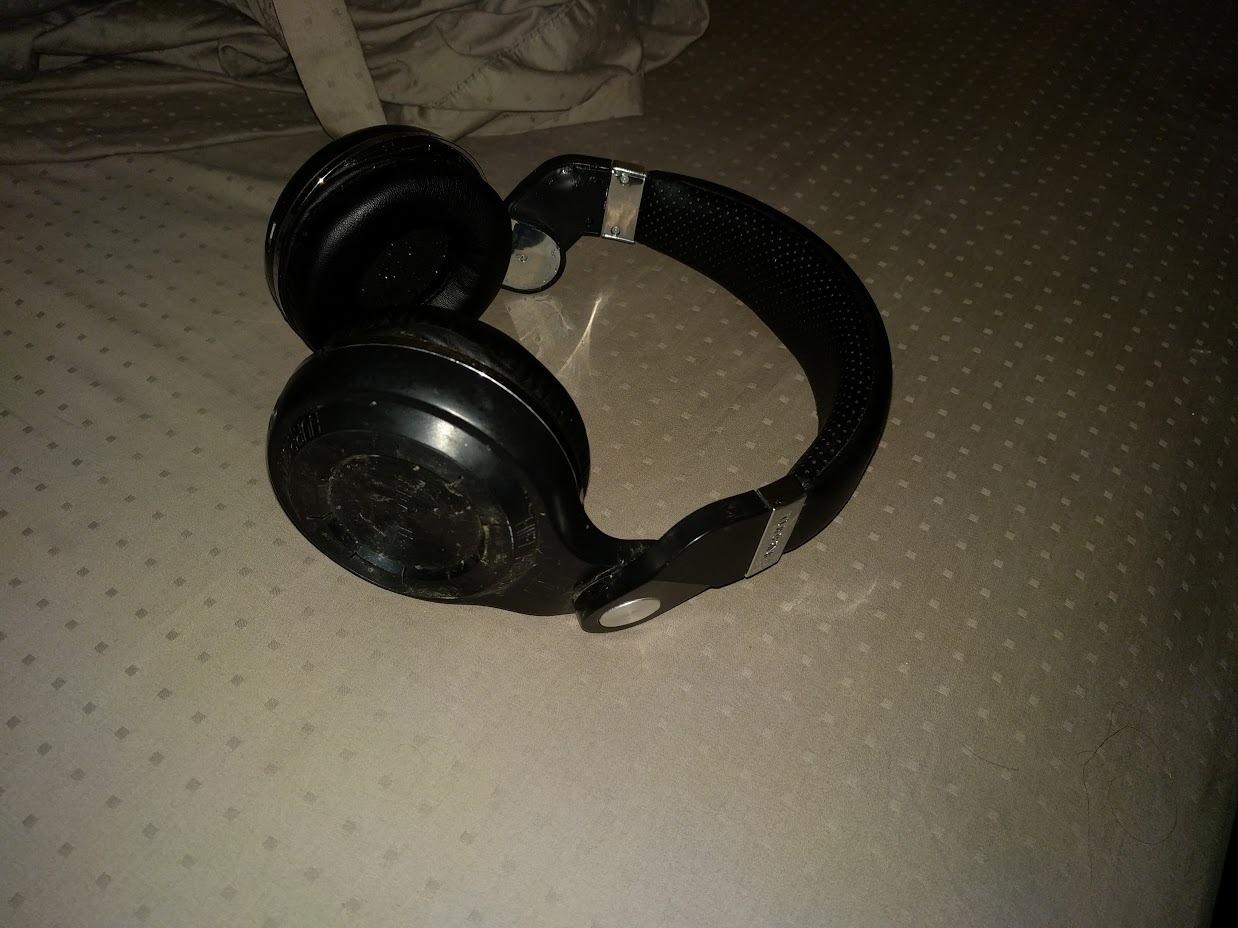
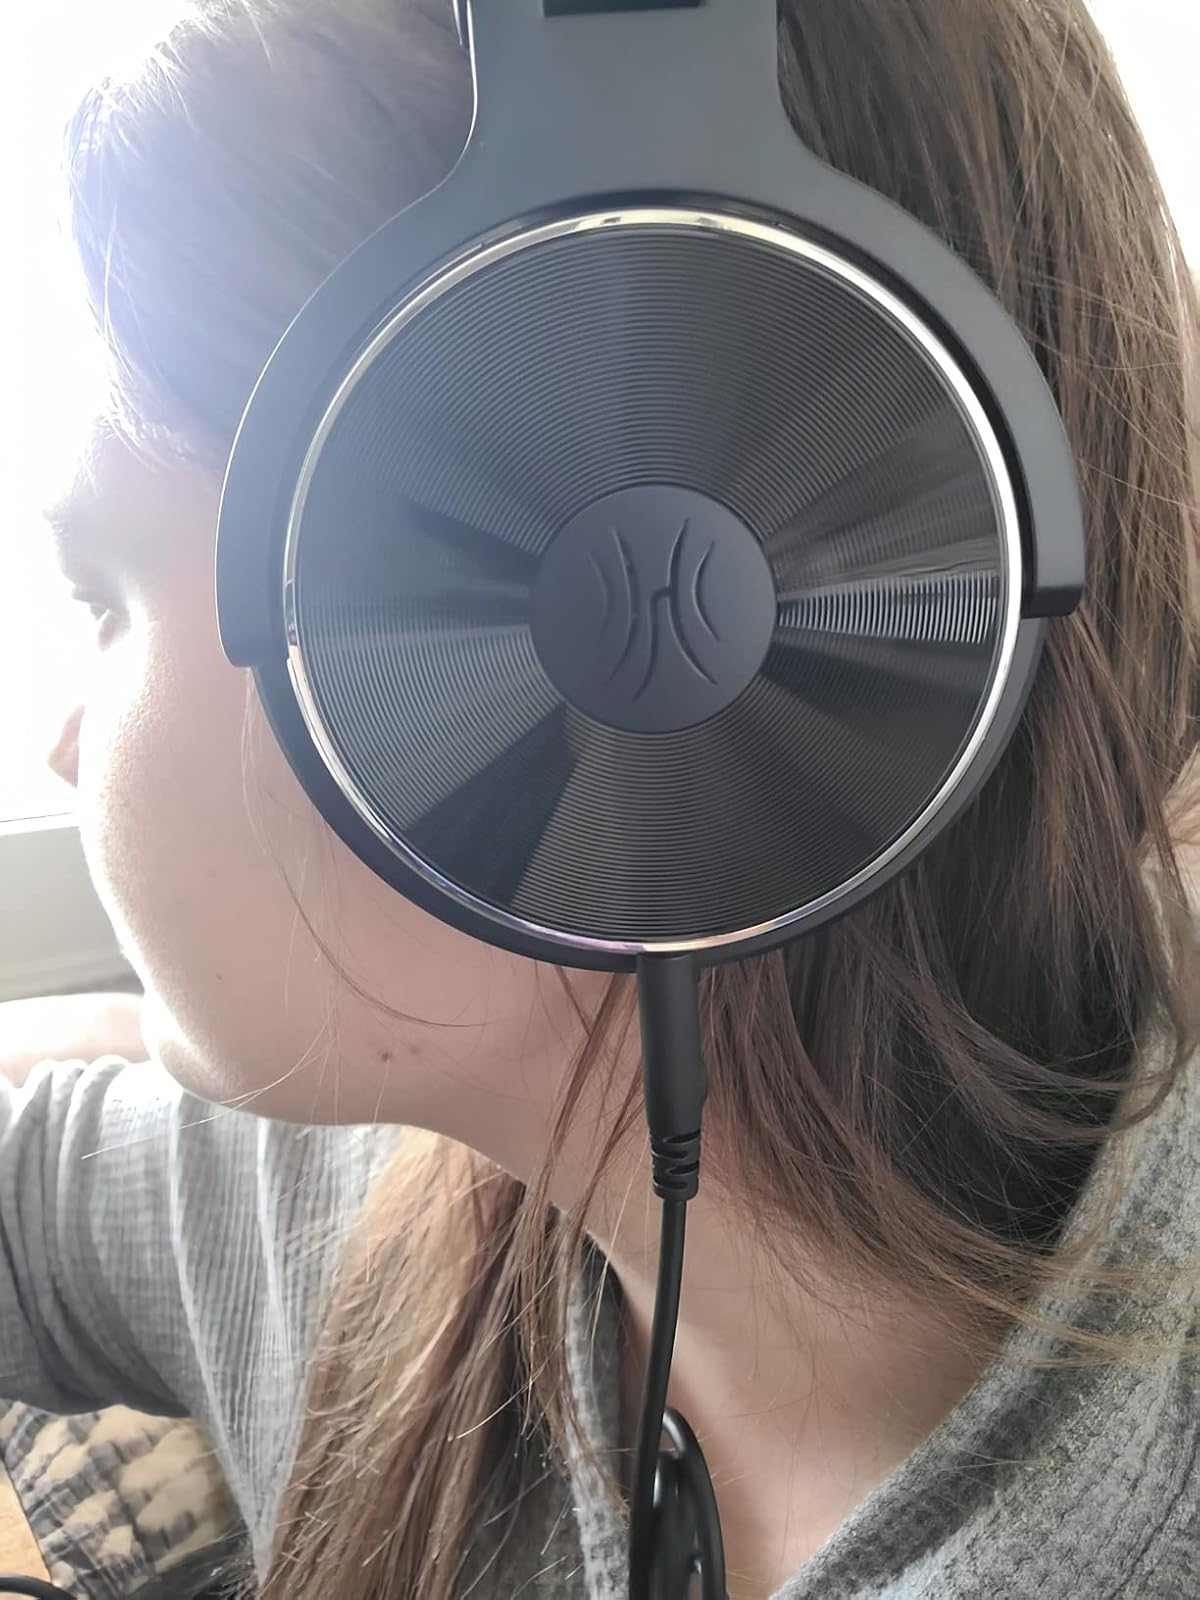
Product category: headphones
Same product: no